Crystal model

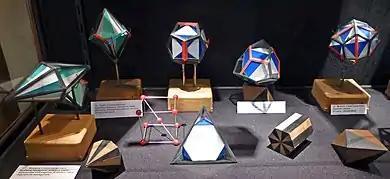
Crystal models at "Musée de minéralogie"

A crystal model is a teaching aid used for understanding concepts in crystallography and the morphology of crystals. Models are ideal to learn recognizing symmetry elements in crystals.